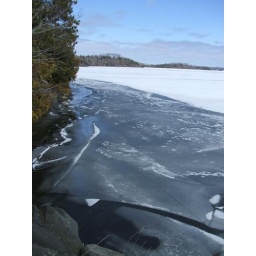
The lake in my grandparents' backyard. I walked a little into the bush beside the house to get to a nicer view.